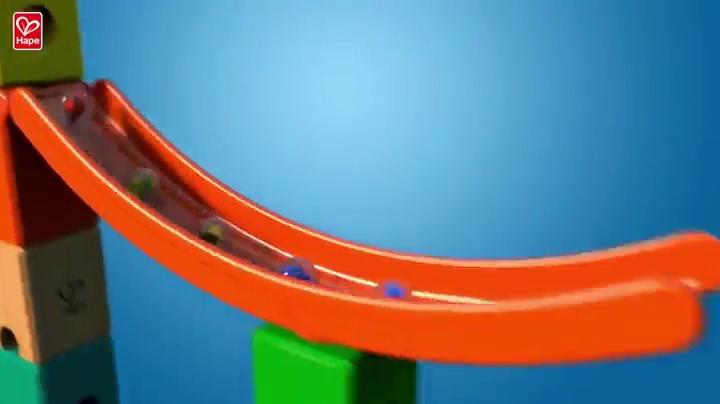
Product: Hape Quadrilla Wooden Marble Run Construction - The Challenger - Quality Time Playing Together Wooden Safe Play - Smart Play for Smart Families
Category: Toys & Games | Building Toys | Marble Runs
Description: “Spiel Gut” Good Toy Award and Oppenheim Toy Portfolio Platinum Award Winner.
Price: $11.74
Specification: ProductDimensions:28.8x13.4x5.4inches|ItemWeight:2.43pounds|ShippingWeight:16.15pounds(Viewshippingratesandpolicies)|DomesticShipping:ItemcanbeshippedwithinU.S.|InternationalShipping:ThisitemcanbeshippedtoselectcountriesoutsideoftheU.S.LearnMore|ShippingAdvisory:Thisitemmustbeshippedseparatelyfromotheritemsinyourorder.Additionalshippingchargeswillnotapply.|ASIN:B00I1P4U98|Itemmodelnumber:E6016|Manufacturerrecommendedage:4-15years